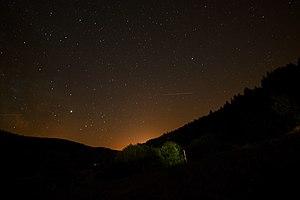
Ciel étoilé dans les Vosges à La Bresse
Le sens premier du mot étoile est celui d'un point lumineux dans le ciel nocturne, et par extension, des figures géométriques représentant des rayons partant d'un centre. En astronomie, la signification scientifique plus restreinte d'étoile est celle d'un corps céleste plasmatique qui rayonne sa propre lumière par réactions de fusion nucléaire, ou des corps qui ont été dans cet état à un stade de leur cycle de vie, comme les naines blanches ou les étoiles à neutrons. Cela signifie qu'ils doivent posséder une masse minimale pour que les conditions de température et de pression au sein de la région centrale — le cœur — permettent l'amorce et le maintien de ces réactions nucléaires, seuil en deçà duquel on parle d'objets substellaires. Les masses possibles des étoiles s'étendent de 0,085 masse solaire à une centaine de masses solaires. La masse détermine la température et la luminosité de l'étoile.